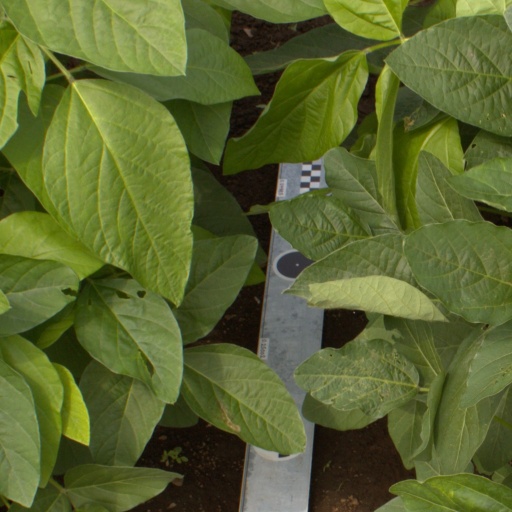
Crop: soybean